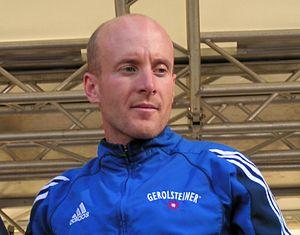
Le coureur cycliste américain Levi Leipheimer à la présentation de l'équipe pour le Tour d'Allemagne à Düsseldorf, Allemagne.